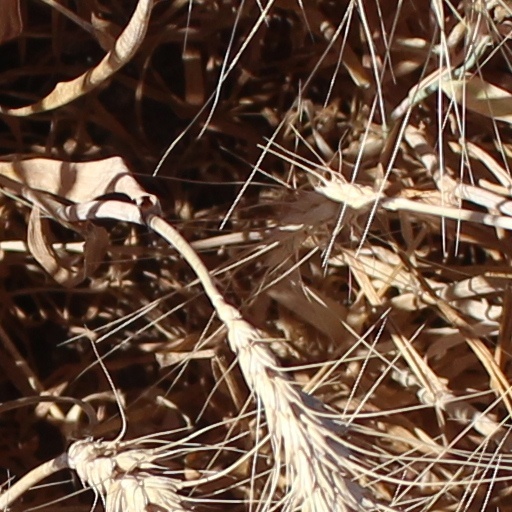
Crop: wheat